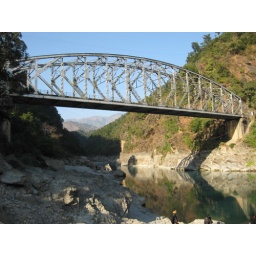
This bridge over Ramdi river links Syangja and Palpa. Photo: J. Pokhrel/Nepal Monitor